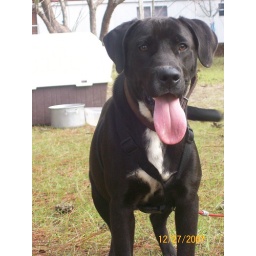
my dog buddy ( i found him as a puppy under my house :))